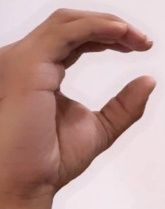
ASL sign: C